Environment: real
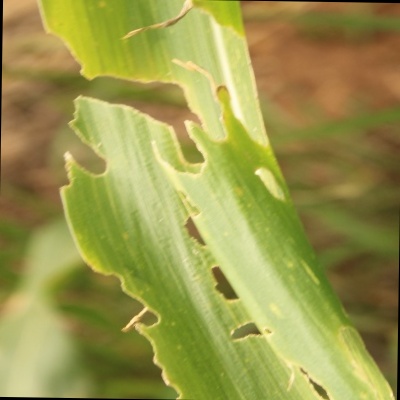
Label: fall_armyworm